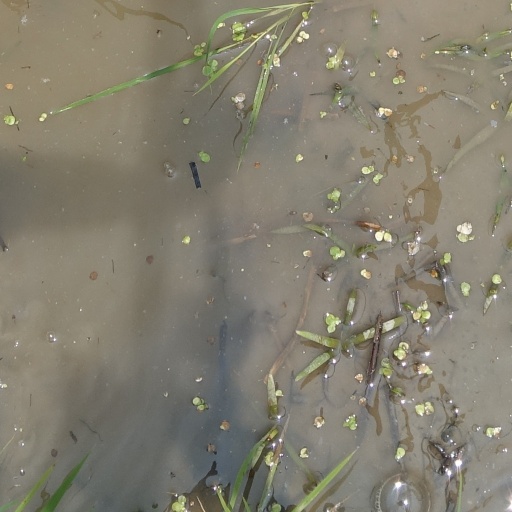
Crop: rice